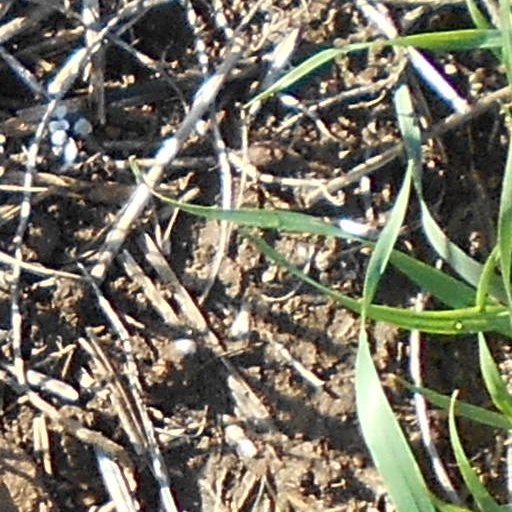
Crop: wheat